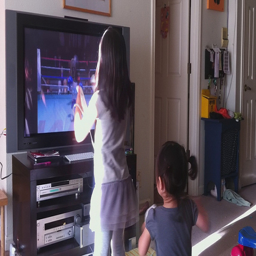
A little girl standing in front of a flat screen TV.
Two young children are playing Wii together in the living room.
two children playing wii on living room television
Two girls are playing boxing video games in a living room.
Two kids playing video games in the living room